Hornakht (17th Dynasty)

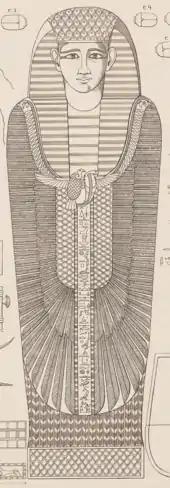
Drawing of Hornakht's "rishi" coffin

Hornakht was an ancient Egyptian official living at the end of the Second Intermediate Period. His title was "royal acquaintance (with right of) access".